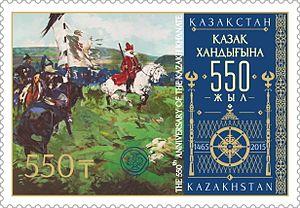
Anniversaire des 550 ans du Khanat kazakh
Le Khanat kazakh était un État kazakh qui exista entre 1456 et 1718, situé approximativement sur le territoire de l'actuel Kazakhstan.